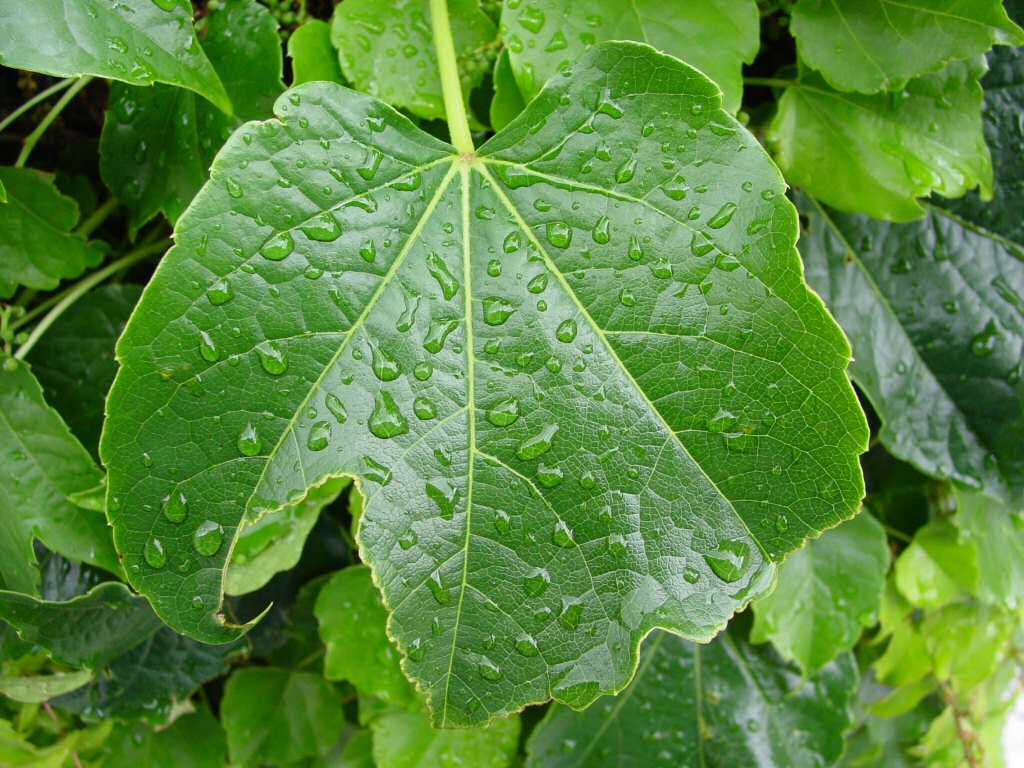
tree, plant, wine, leaf, flower, food, green, herb, produce, vegetable, wine leaf, flowering plant, annual plant, land plant